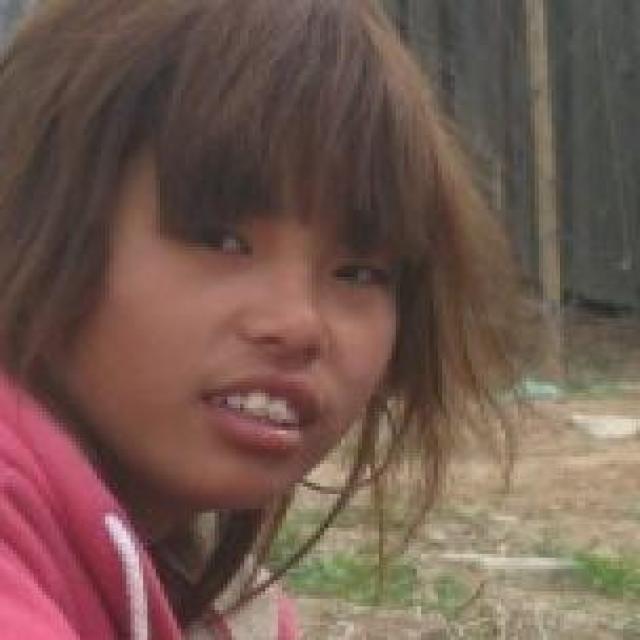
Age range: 13-20